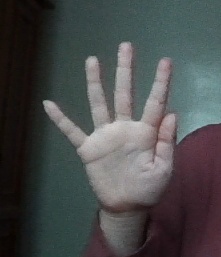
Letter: sheen